The Devil Conspiracy

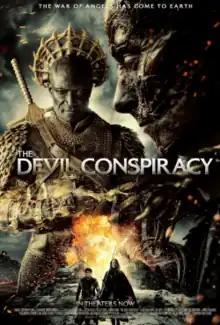
Theatrical release poster

The Devil Conspiracy is a 2022 science fiction horror film written and produced by Ed Alan and directed by Nathan Frankowski. It stars Alice Orr-Ewing, Joe Doyle, Eveline Hall, Peter Mensah, Joe Anderson, Spencer Wilding, Brian Caspe and James Faulkner.